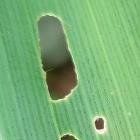
Crop: Maize
Condition: spodoptera-frugiperda-a